Acapulco Gold (1976 film)

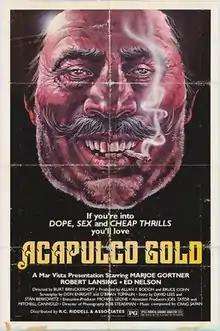
Theatrical release poster

Acapulco Gold is a 1976 crime film directed by Burt Brinckerhoff and starring Marjoe Gortner and Randi Oakes.